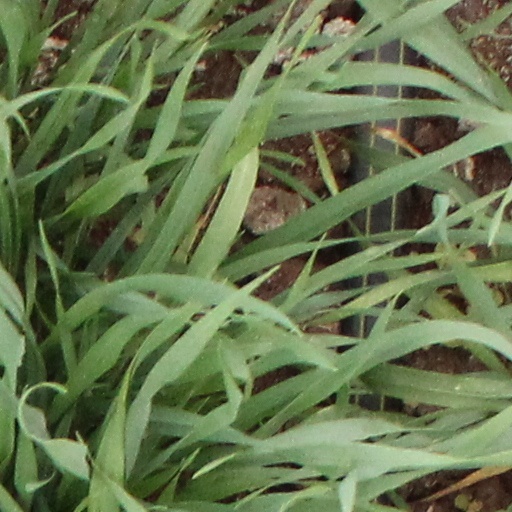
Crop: wheat